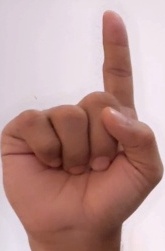
ASL sign: 1